Tulunids

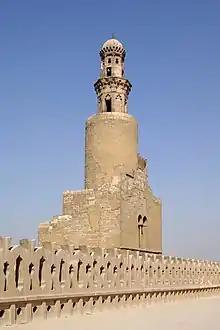
The minaret of the Ibn Tulun Mosque, the largest surviving architectural monument from the Tulunid era.

Baykbak al-Turki subsequently became a prominent political figure in the wake of the conflict that resulted in the assassination of Caliph al-Musta'in and the ascension of al-Mu'tazz. As one of the principal Turkish commanders who instigated this conflict, Baykbak and his fellow leaders apportioned the various provinces and responsibilities among themselves. Al-Mu'tazz bestowed upon Baykbak the authority to oversee Egypt and its adjacent territories. Nevertheless, Baykbak was reluctant to depart from the capital of the caliphate, presumably apprehending that his absence might result in his deposition from power. He thus elected to remain near the seat of authority and to actively engage in the decision-making process, appointing Ahmad ibn Tulun as his deputy in Egypt. Ahmad ibn Tulun was selected for this position due to his reputation for effective governance and his familial connection to Baykbak, being the husband of his mother. Ahmad ibn Muhammad al-Wasiti accompanied Ahmad ibn Tulun on his journey to Egypt, entering the country on Wednesday, 23 Ramadan 254 AH (September 15, 868 CE). At that time, the prevailing policy was to appoint multiple officials to govern Egypt, thereby ensuring that they would monitor each other. Ahmad ibn Muhammad ibn al-Mudabbir was responsible for the administration of taxes, but he was notorious for his harshness and cruelty, which earned him a bad reputation among the Egyptian population. He was a shrewd and Machiavellian bureaucrat. Servant of Qabiha, the mother of al-Mu'tazz, Shuqayr al-Khadim was responsible for the administration of the postal service.